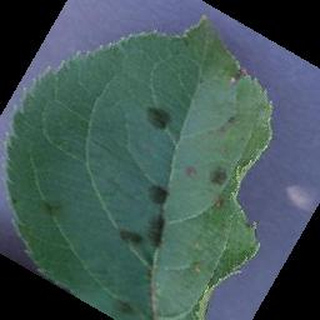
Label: apple_apple_scab